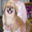
Label: dog